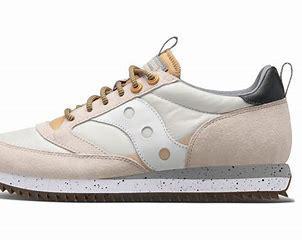
Brand: Saucony
Model: Jazz 81